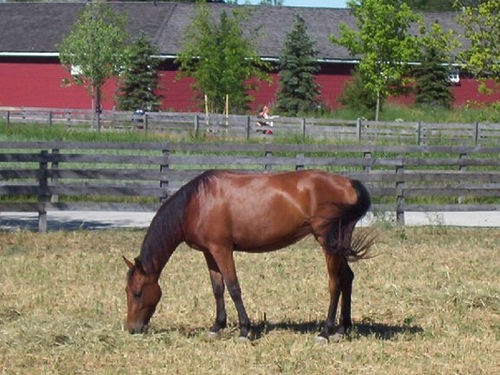
There is a horse that is eating grassin the tard
a brown horse is standing in a pin
A brown horse standing on top of a dry grass field.
a horse in a field eating grass behind a fence
There is a picture of an outside region.